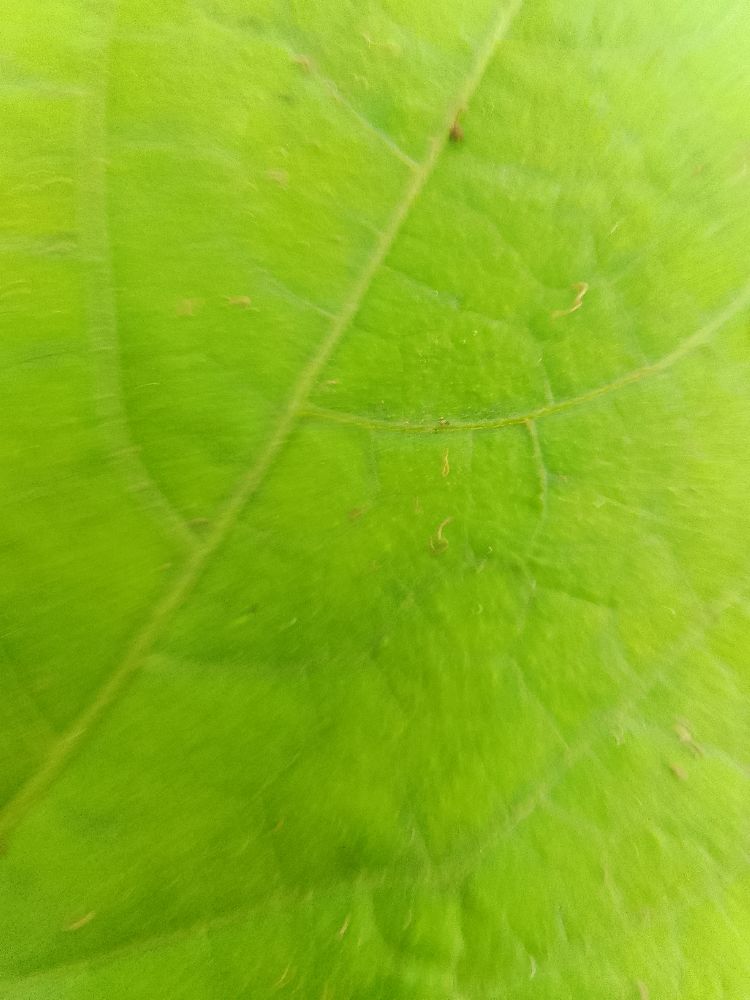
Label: healthy